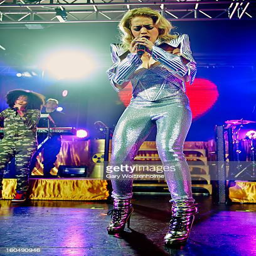
pop artist performs on stage